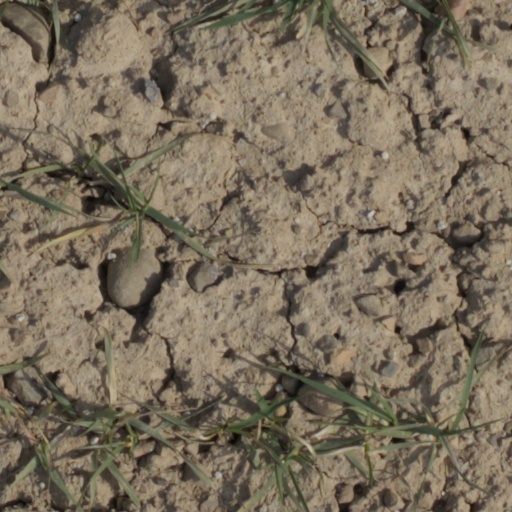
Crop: wheat